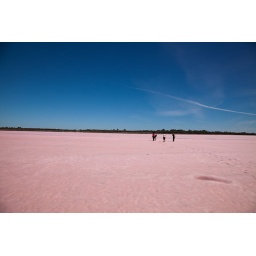
This is a salt lake in Victoria Australia. The salt is translucent and the ground underneath gives it a pink colour.